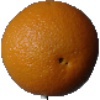
Label: orange